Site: brandenburg
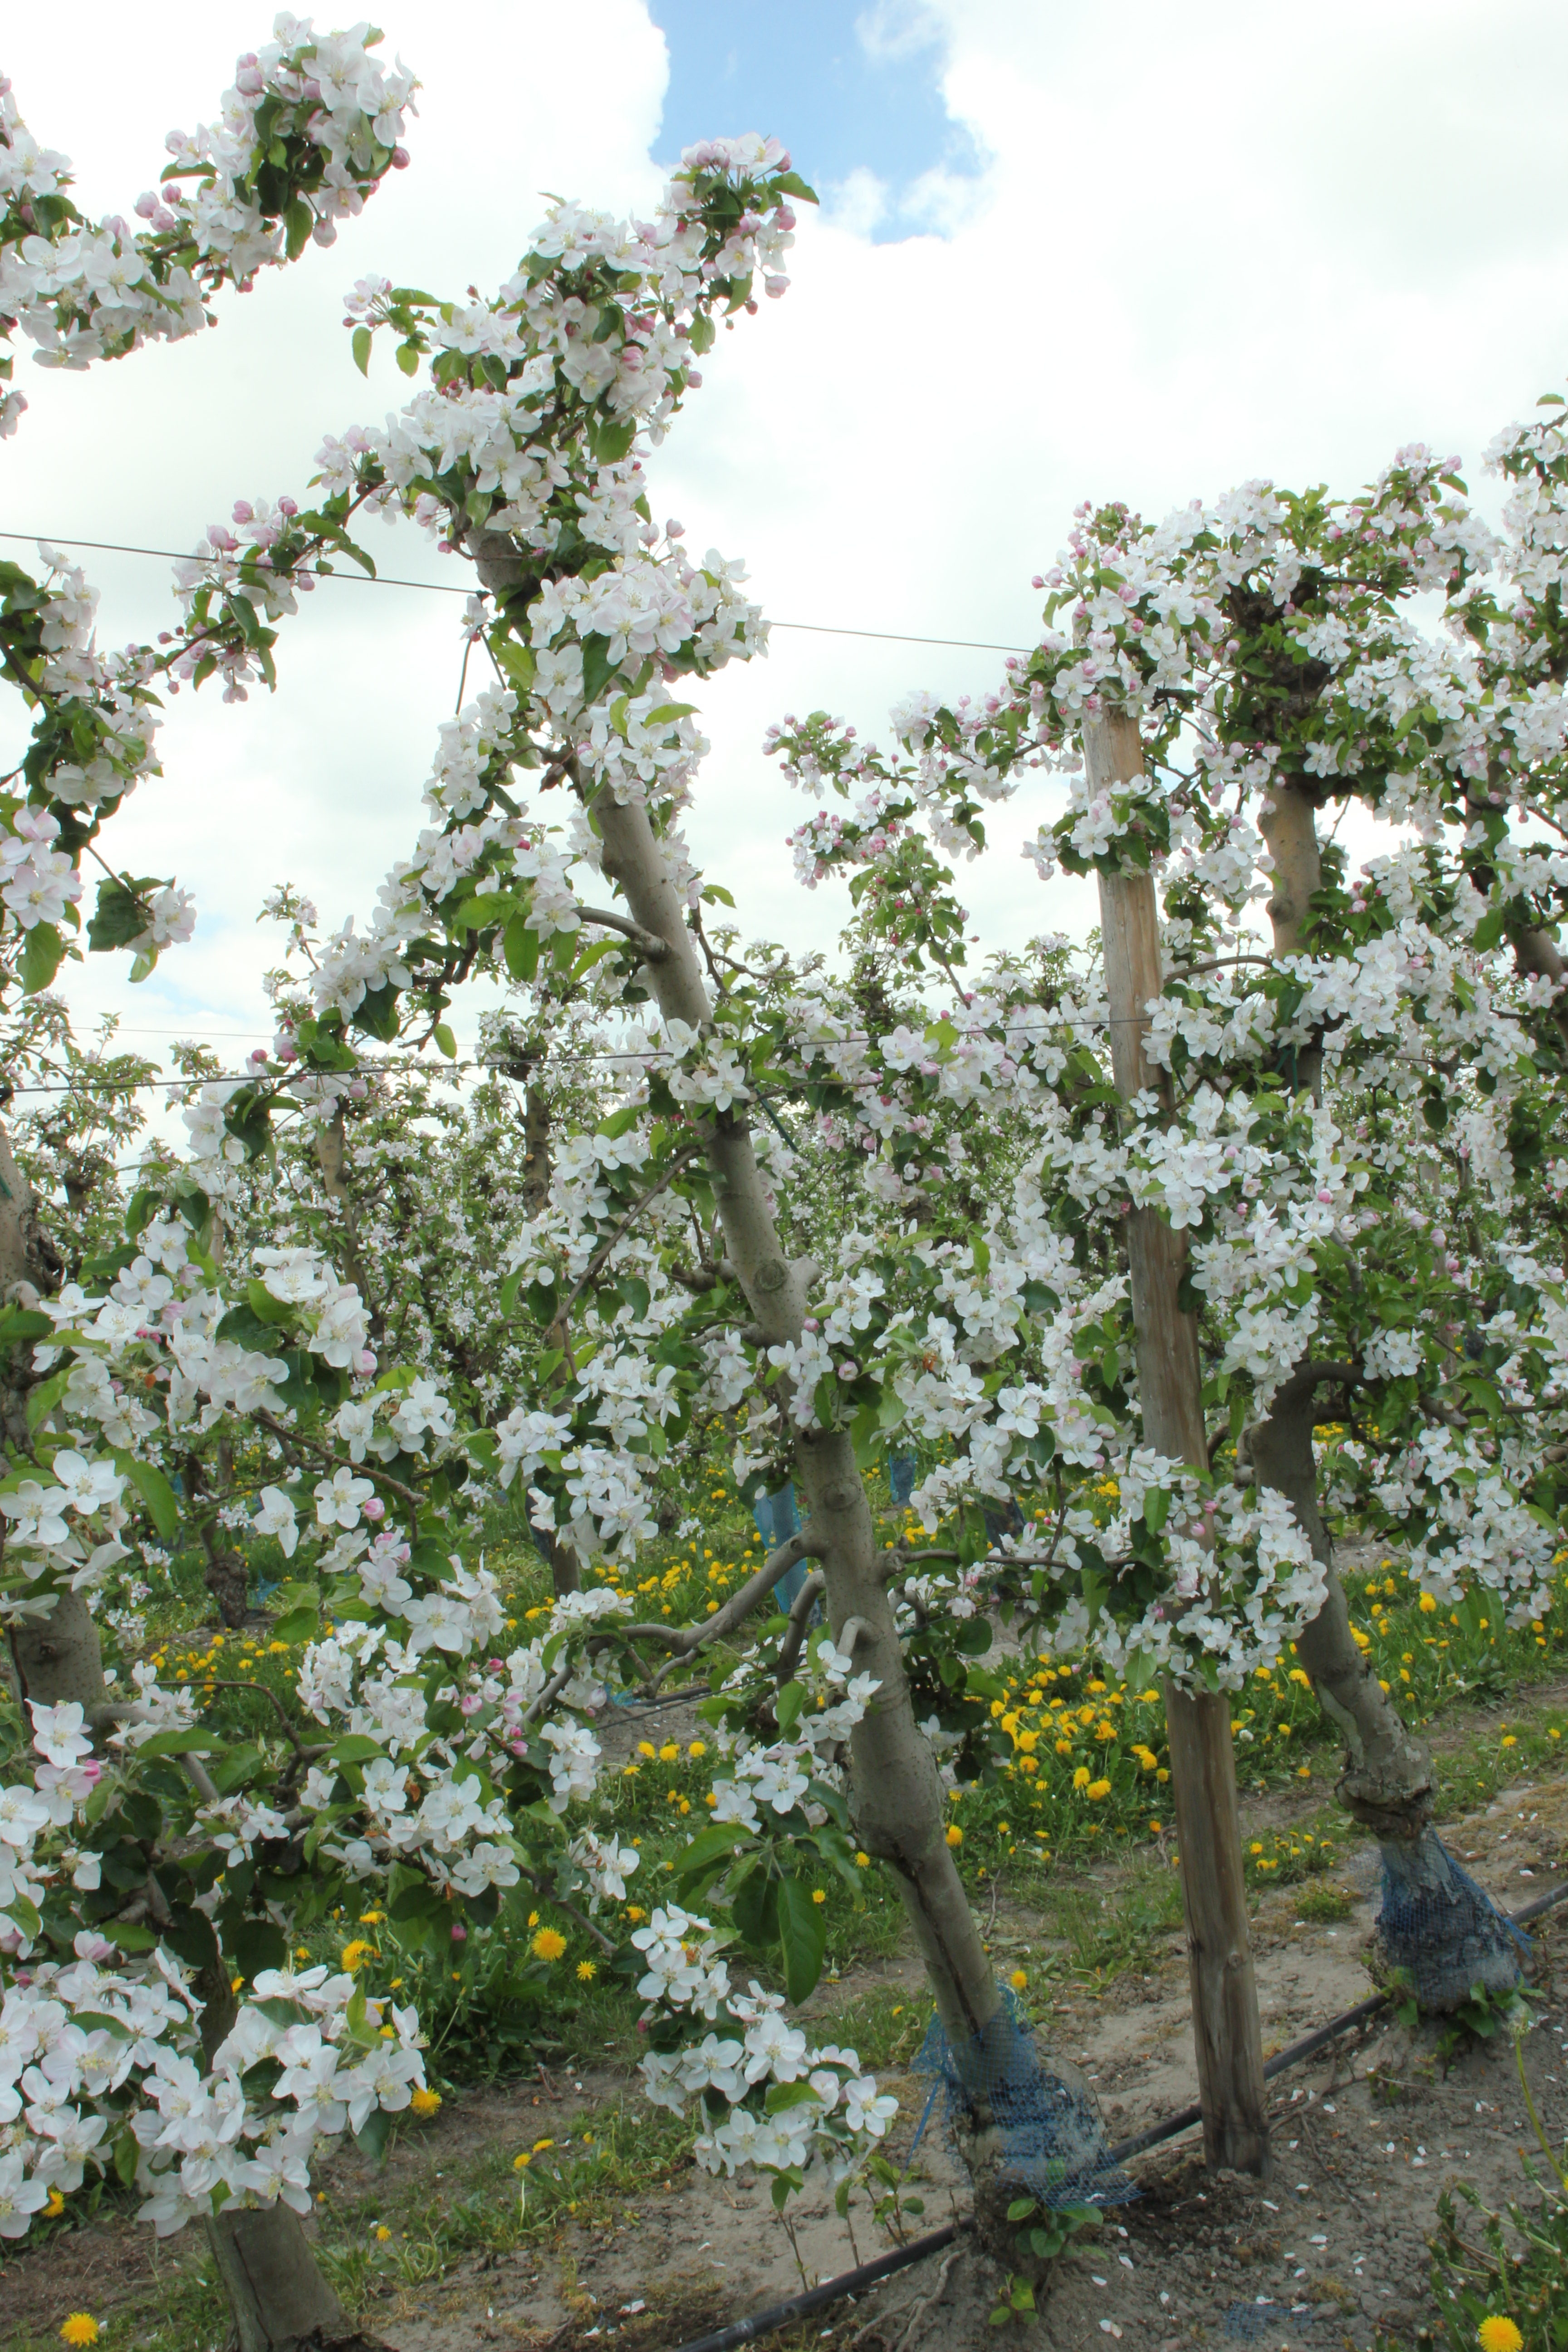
Growth stage (BBCH 65): Flowering